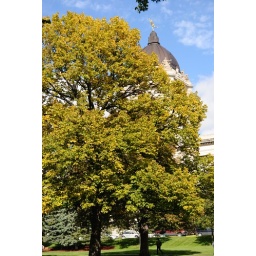
The Golden Boy can be seen above the golden foliage of a tree on the lawn of the Manitoba Legislature Grounds.